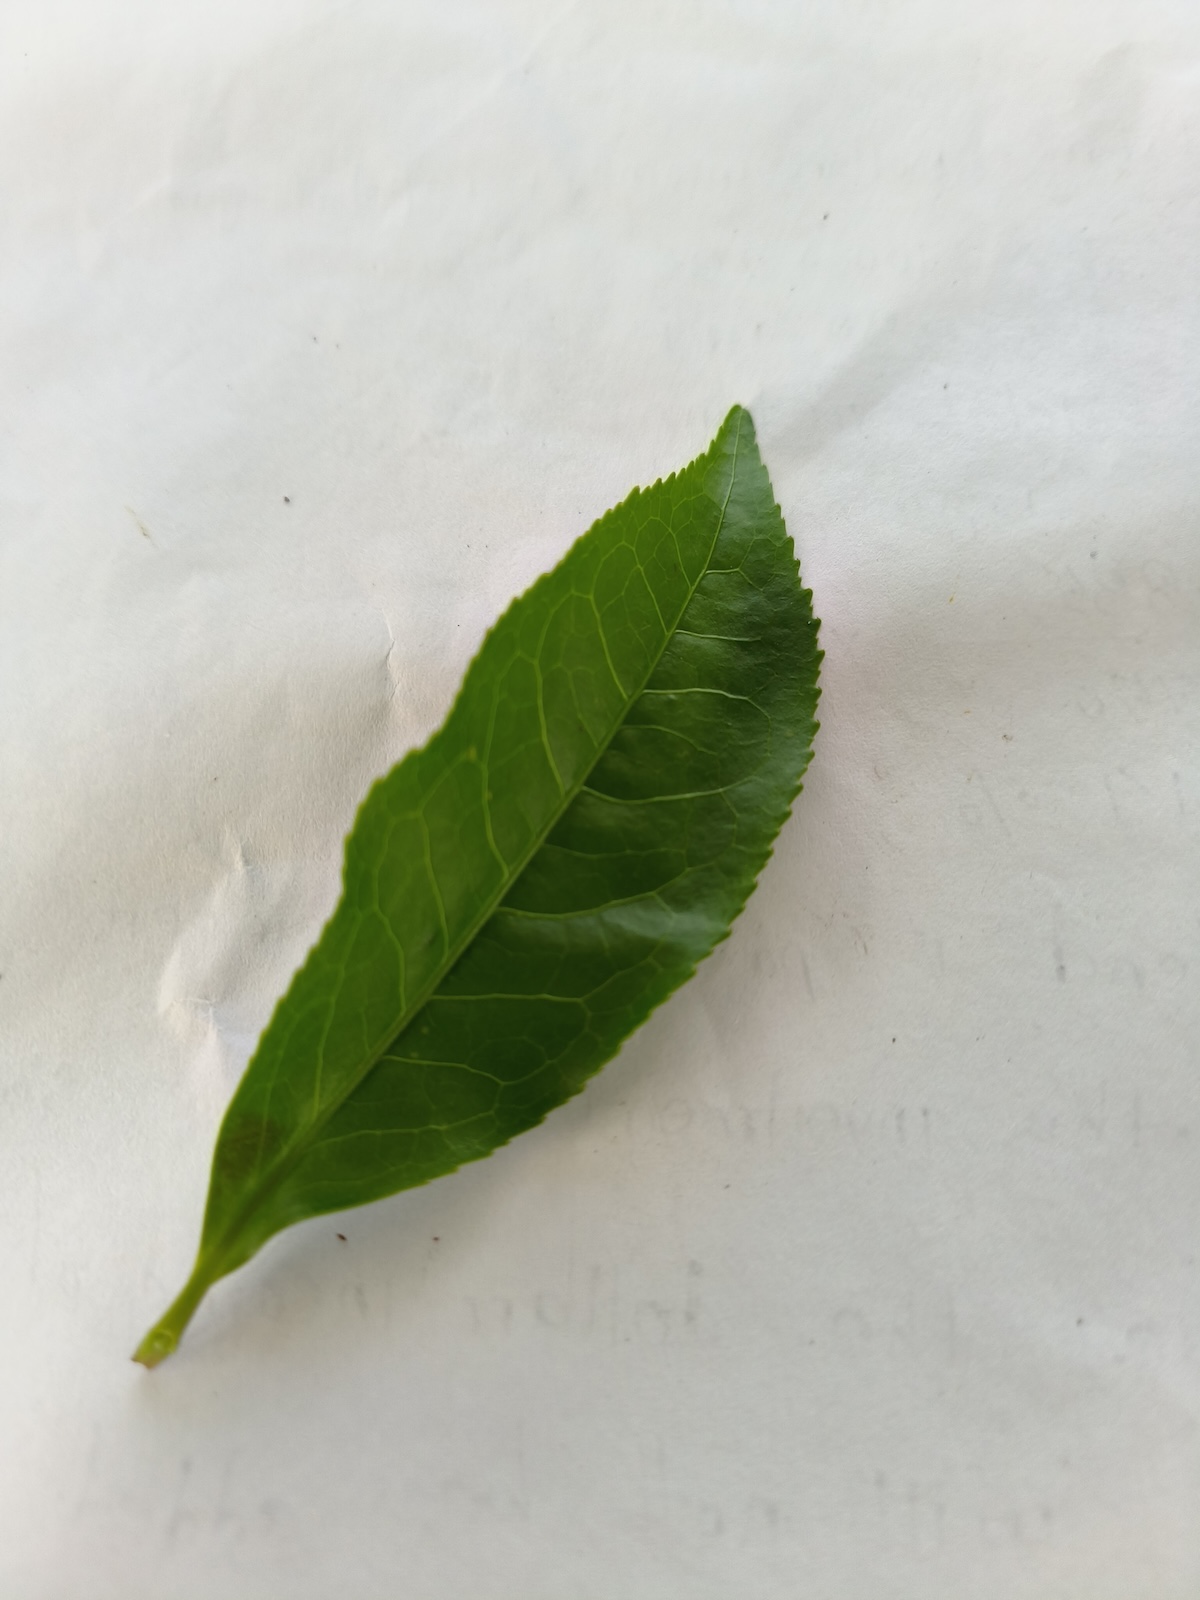
Label: Healthy leaf